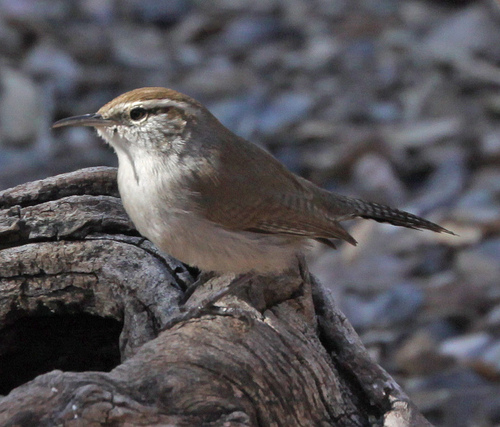
this small bird has brown feathers and a curved beak.
this bird has a white belly and breast, with a brown crown and superciliary.
this bird's body is brown, with a white belly, breast, and throat, a brown-orange crown, and a thin, curved bill.
the bird has a black beak the wings are brown and a white neck
this small bird has a white belly, gray back and pointed beak.
this small bird has a white underside and brown top half with a small head but long and slender beak.
this is a grey and white bird with grey-brown crown and a needle shaped bill.
this bird has wings that are brown and has a white belly
this little brown and white bird had a long beak and a puffy round breast.
this bird has wings that are grey and has a white belly
Species: Bewick Wren